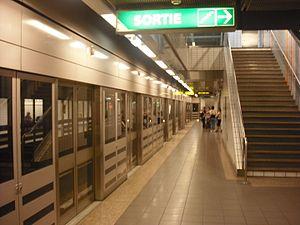
L'agglomération toulousaine est desservie par plusieurs réseaux de transport en commun, interconnectés entre eux dans des pôles d'échange ou par de simples arrêts de correspondance. Certains d'entre eux utilisent des infrastructures en site propre.